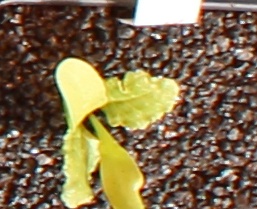
Label: Sugar beet